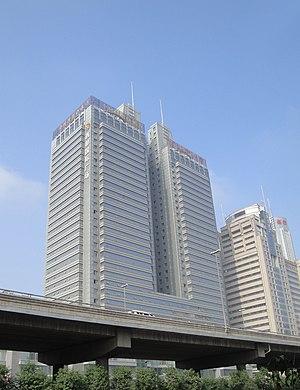
La West International Plaza est un ensemble de gratte-ciel de 118 mètres de hauteur construit à Xi'an en Chine en 2008.
Depuis la construction du Wannian Hotel en 1988, une soixantaine de gratte-ciel ont été construits à Xi'an en Chine, un nombre nettement plus faible que dans les grandes villes chinoises équivalentes.